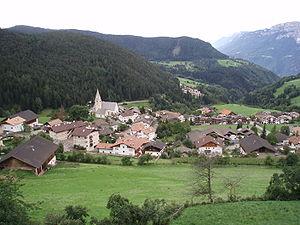
Meltina est une commune italienne d'environ 1 700 habitants située dans la province autonome de Bolzano dans la région du Trentin-Haut-Adige dans le nord-est de l'Italie.